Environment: real
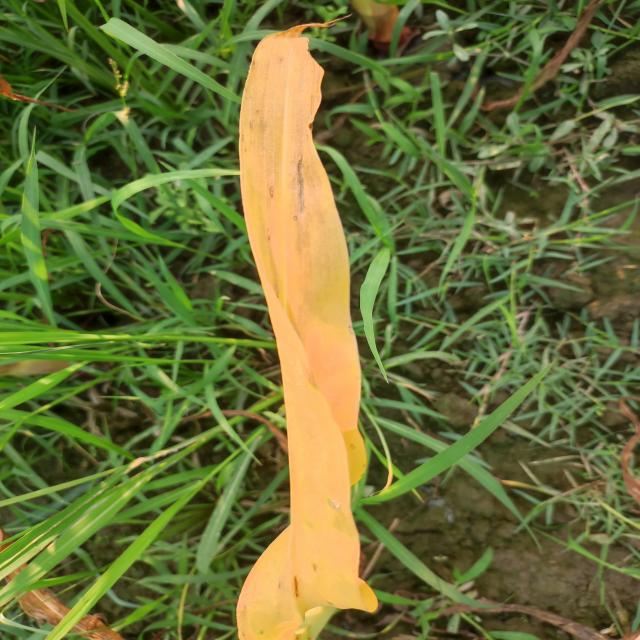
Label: nitrogen_deficiency